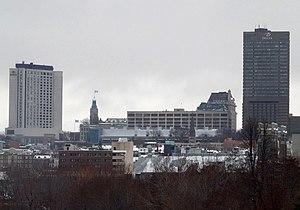
La colline parlementaire de Québec et le quartier Saint-Jean-Baptiste.
La colline parlementaire de Québec est un secteur du quartier du Vieux-Québec—Cap-Blanc—colline Parlementaire, de l'arrondissement La Cité–Limoilou, à Québec.